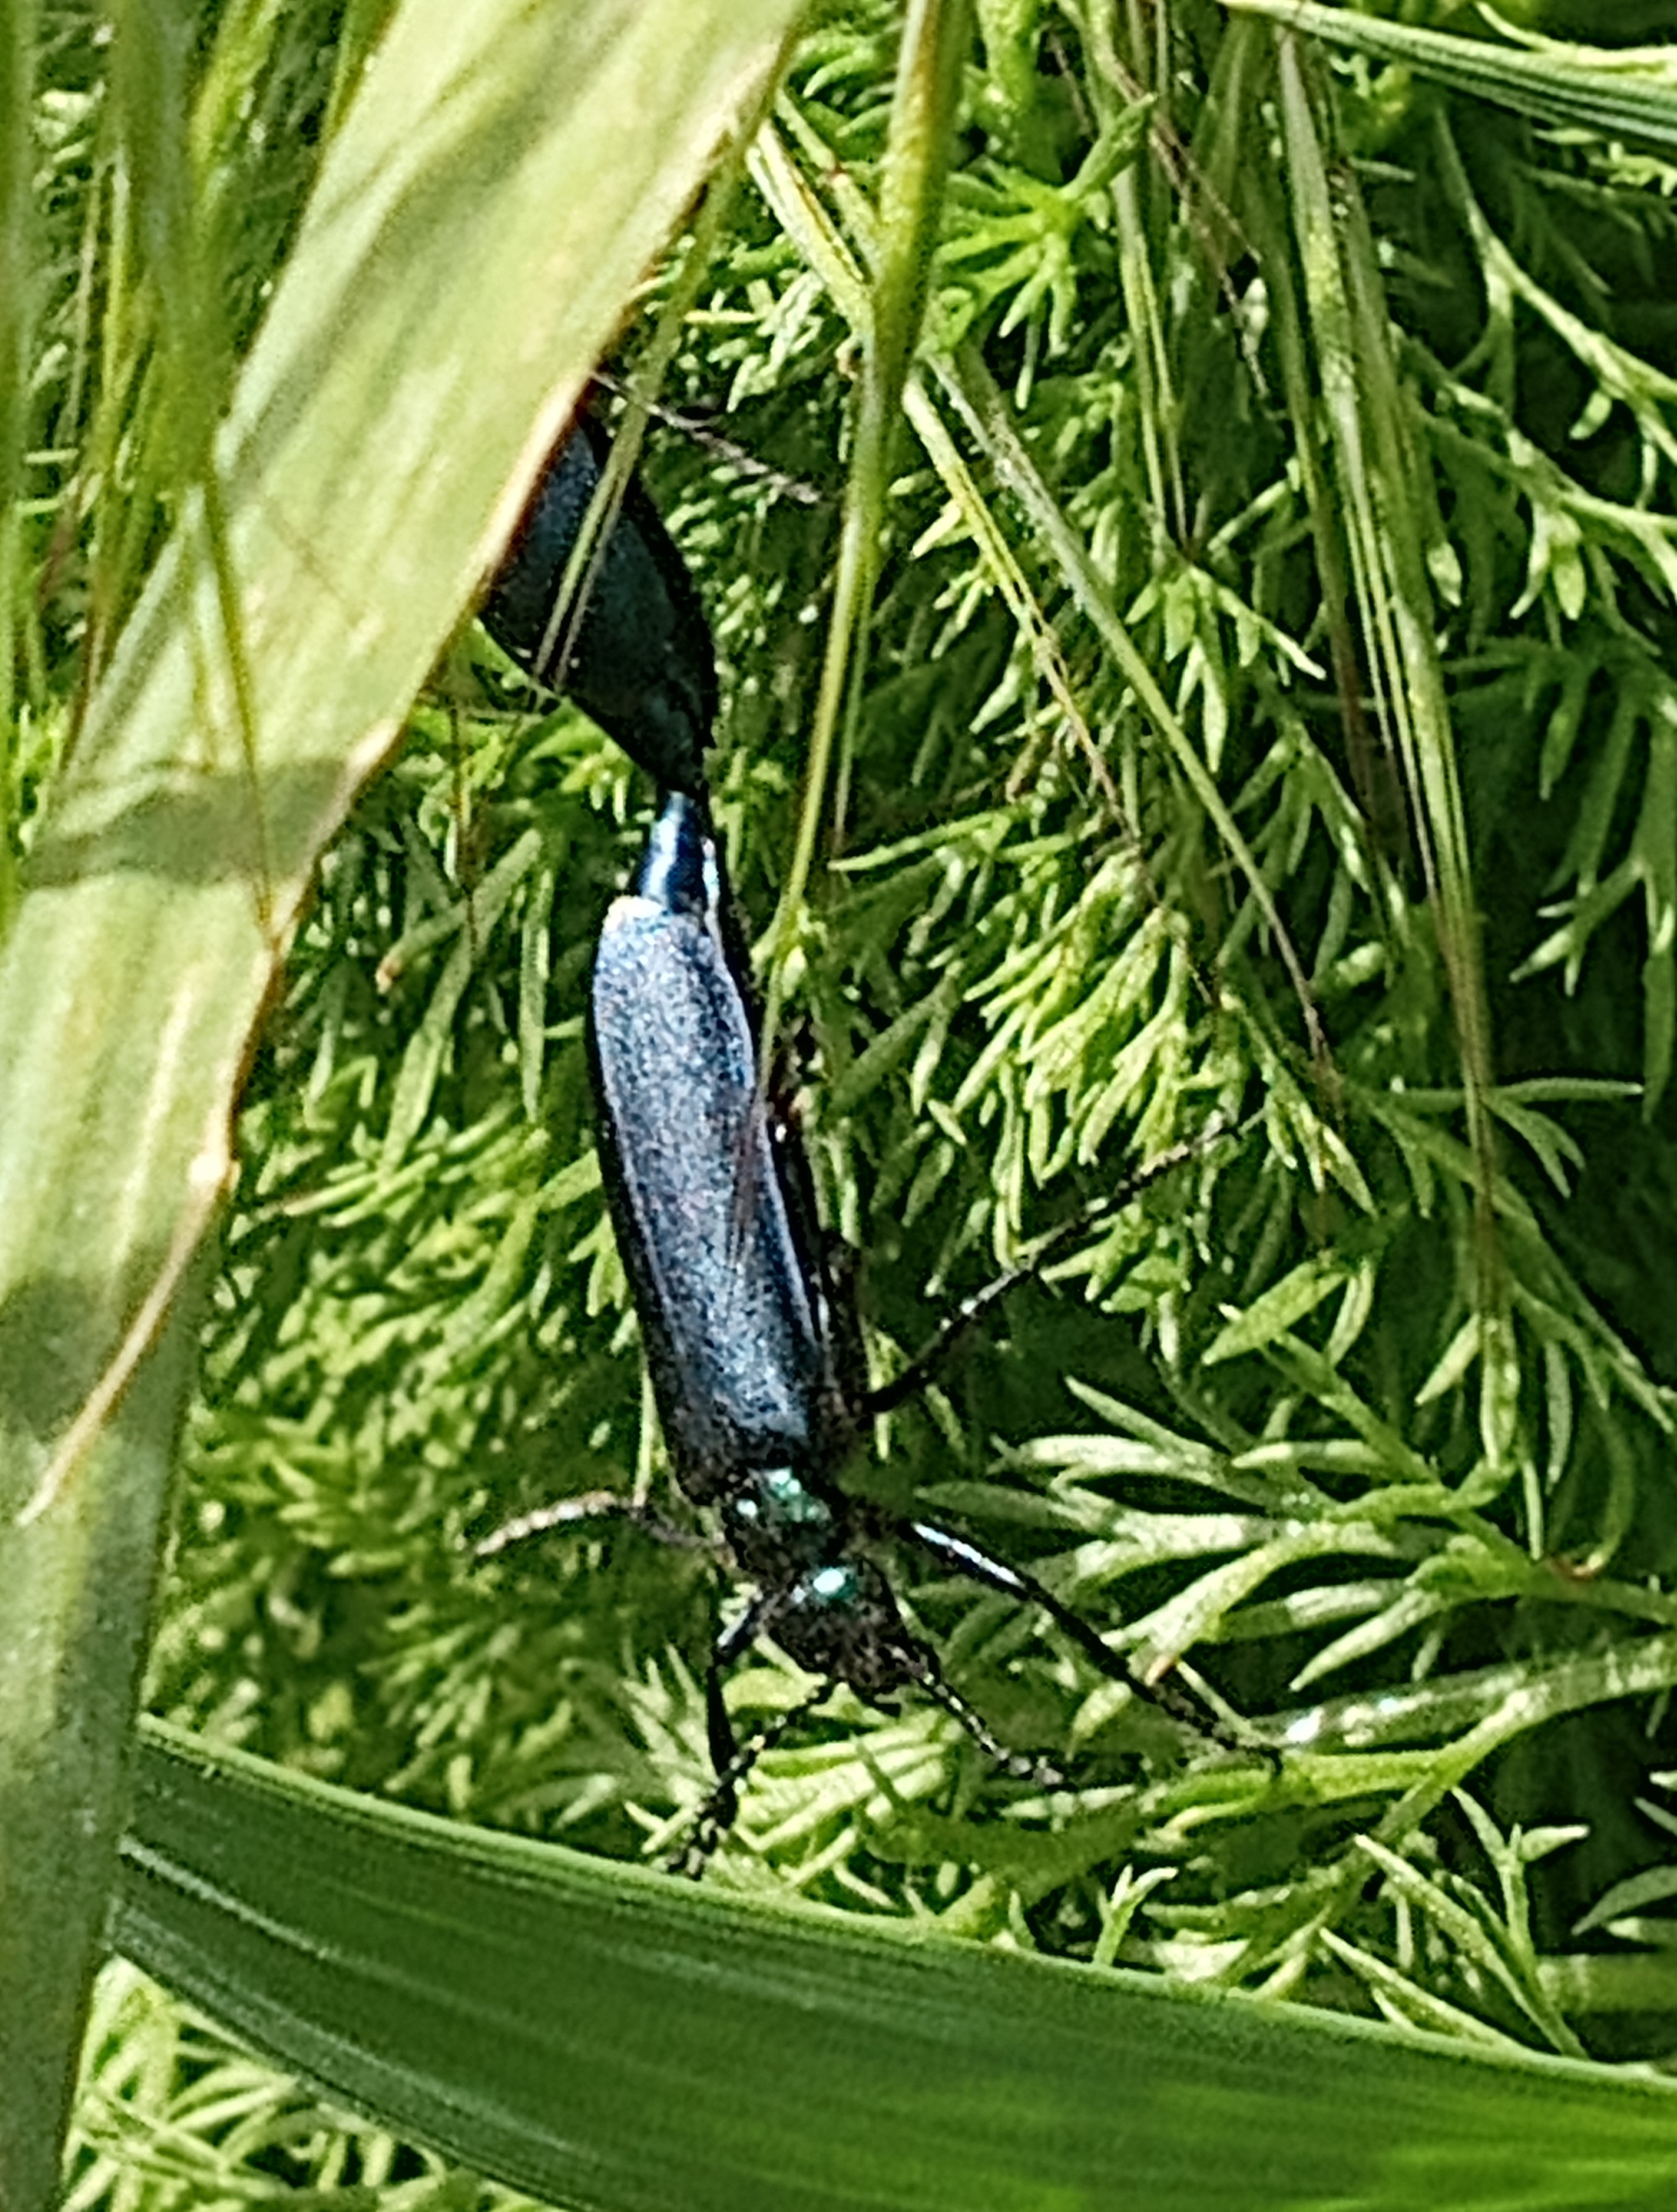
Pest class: occasional_pest